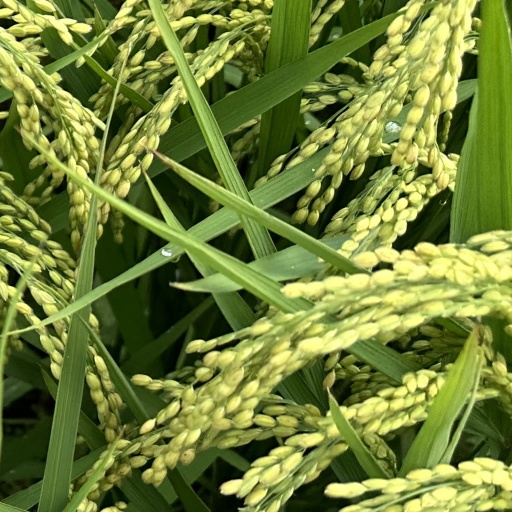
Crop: rice